Aviatyrannis

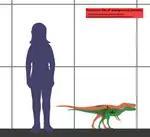
Estimated size of "Aviatyrannis" (here depicted as a tyrannosauroid).

"Aviatyrannis" was a rather small theropod. The holotype specimen IPFUB Gui Th 1, for example, is an ilium only ninety millimeters long. In 2016, Gregory S. Paul estimated its length at and its body mass at ; he also suggested that the holotype possibly belongs to a juvenile. The ilium is elongated and low with the typical tyrannosauroid vertical ridge on the outer blade surface above the hip joint. The teeth of the praemaxilla have a D-shaped cross-section. The maxillary and dentary teeth are elongated, only recurving near the top, with perpendicular denticles on both edges. Their bases are circular in cross-section; the top of the tooth crown is more flattened.